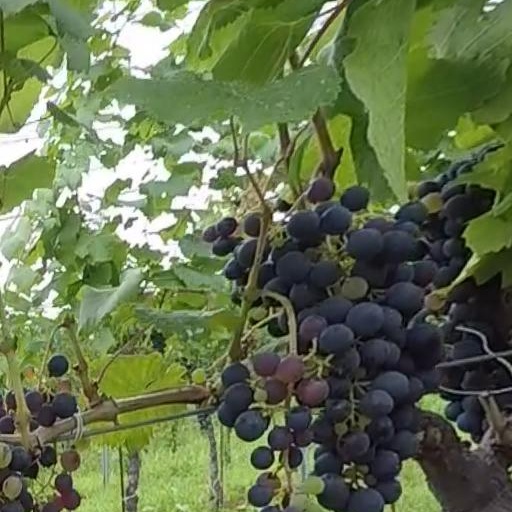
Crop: grape